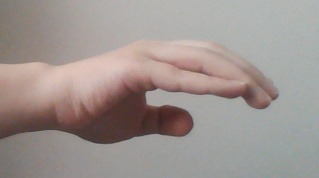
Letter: jeem